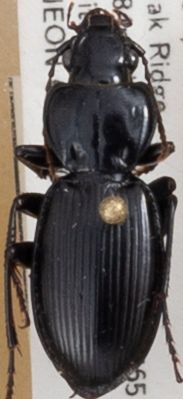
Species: Cyclotrachelus fucatus
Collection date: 2021-07-21
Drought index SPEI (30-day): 0.39
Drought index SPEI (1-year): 0.17
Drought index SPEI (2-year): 1.526